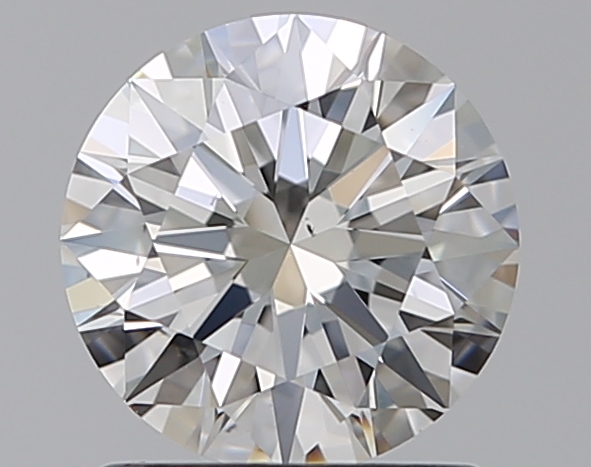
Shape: round
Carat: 1.02
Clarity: VS1
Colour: H
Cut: EX
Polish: EX
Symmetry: EX
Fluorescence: M
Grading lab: GIA
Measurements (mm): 6.49 x 6.51 x 3.95